2019–20 NCAA Division I men's ice hockey season

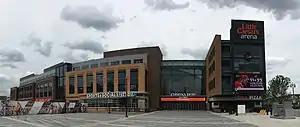
Little Caesars Arena in Detroit, Michigan was the scheduled host of the 2020 Frozen Four.

The 2019–20 NCAA Division I men's ice hockey season began on October 5, 2019, and was intended to conclude with the Frozen Four in April 2020. This would have been the 73rd season in which an NCAA ice hockey championship was held, and was US college hockey's 126th year overall. However, the postseason tournament was cancelled due to the COVID-19 pandemic.